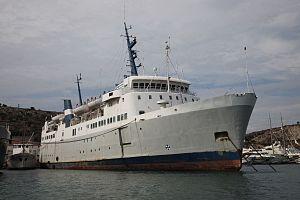
Le ferry Menhir désarmé à Perama le 9 juin 2010.